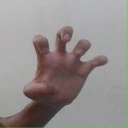
अक्षर: झ